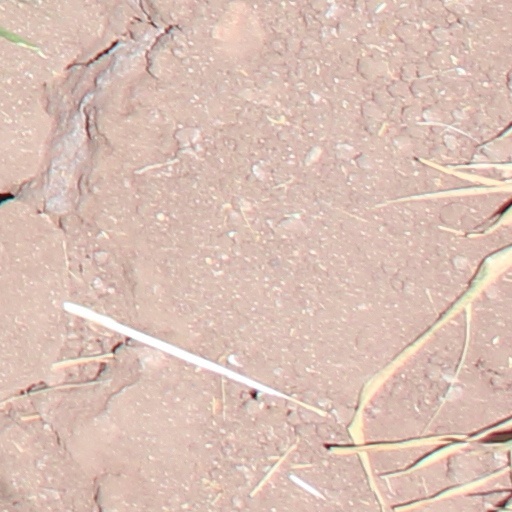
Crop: wheat